Scared Straight!

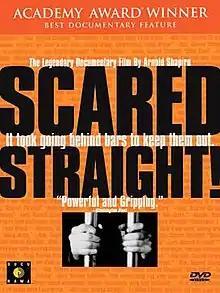
DVD Cover

Scared Straight! is a 1978 American documentary directed by Arnold Shapiro. Narrated by actor Peter Falk – known for playing a police detective on the TV drama "Columbo" – the subject of the documentary is a group of juvenile delinquents and their three-hour session with actual convicts. Filmed at Rahway State Prison, a group of inmates known as the "lifers" berate, scream at, and terrify the young offenders in an attempt to "scare them straight", so that those teenagers will avoid prison life.